Futuro Forestal S.A.

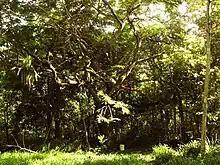
14-year-old reforestation of Futuro Forestal with native species.

Ecosystem restoration is the return of a damaged ecological system to a stable, healthy, and sustainable state. Futuro Forestal was awarded an important mitigation project for Minera Panama. The 7,000+ hectare project aims to: